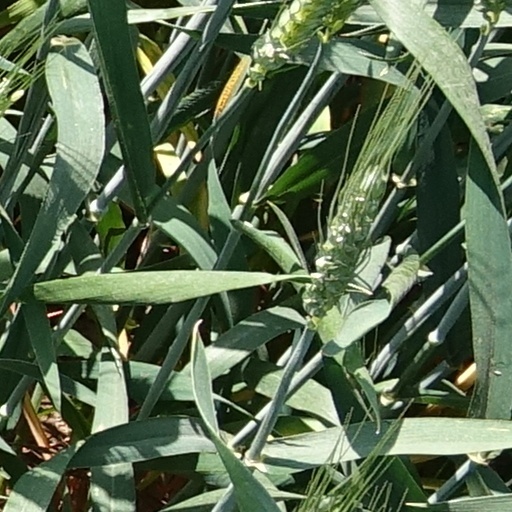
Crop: wheat